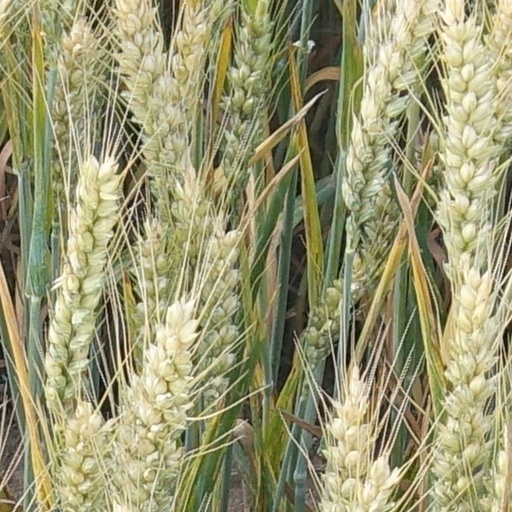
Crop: wheat